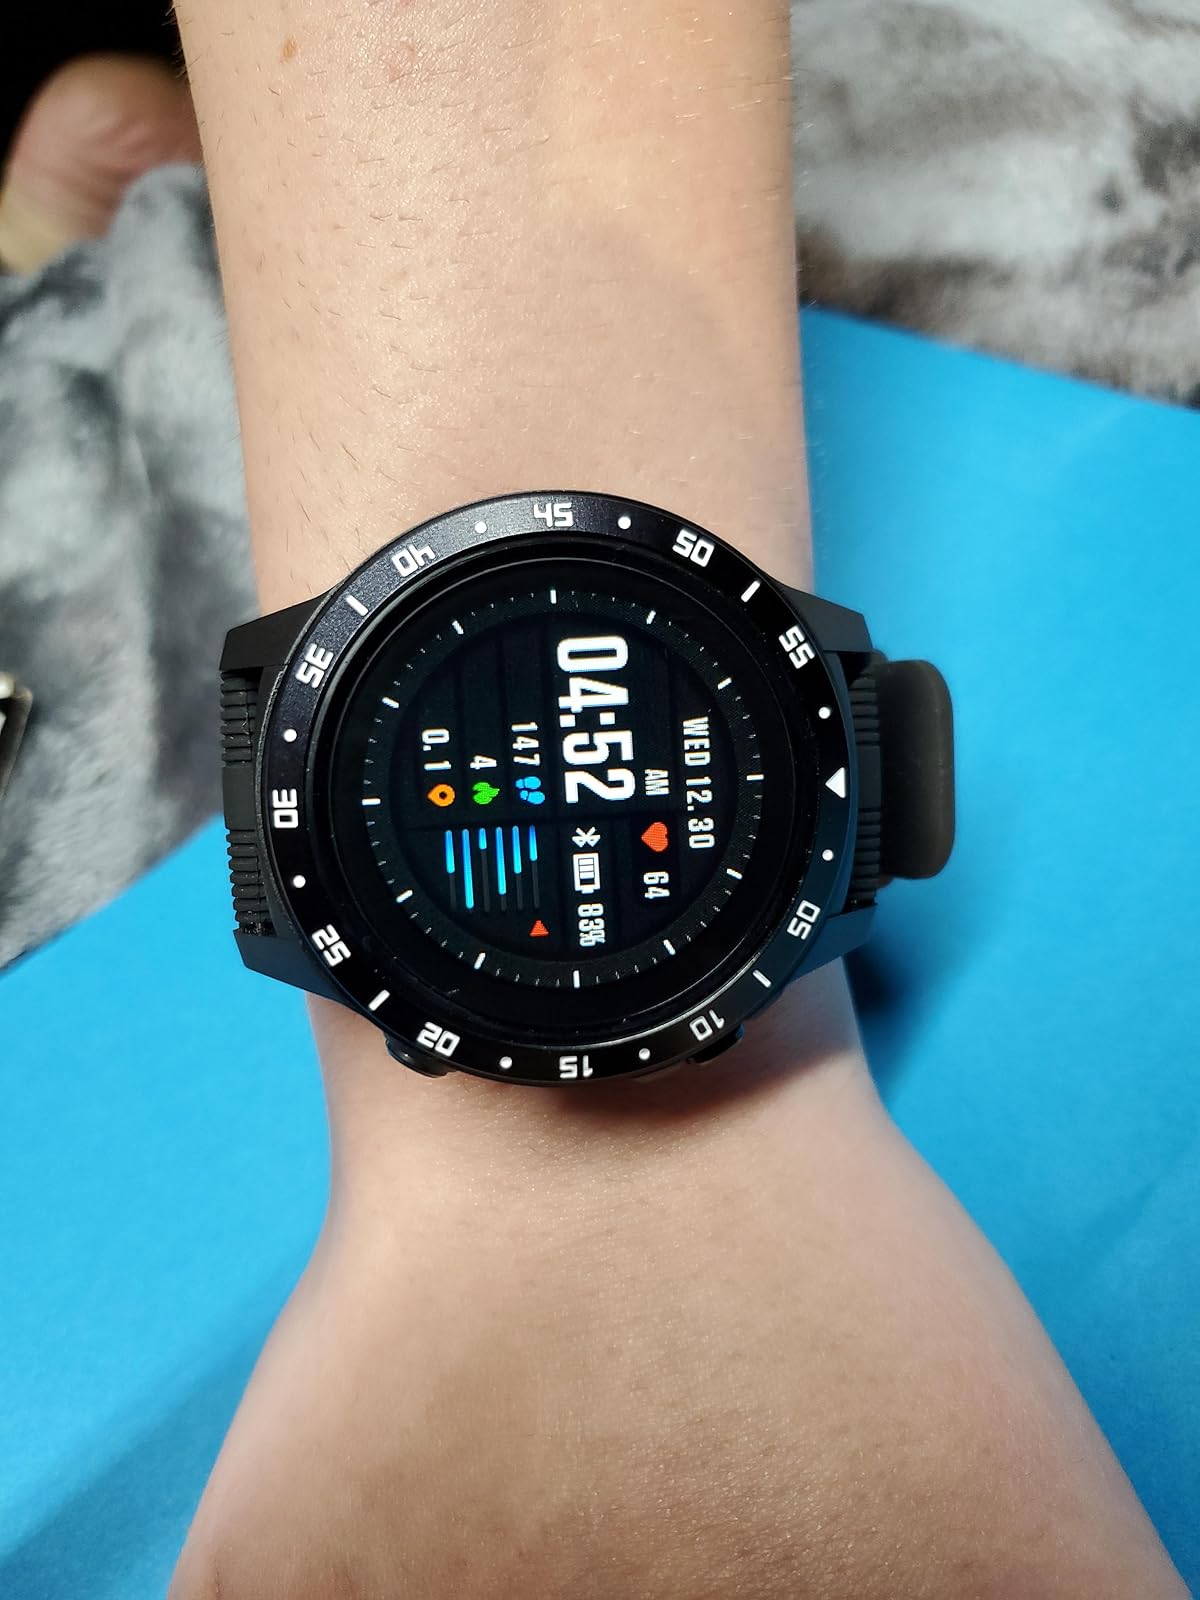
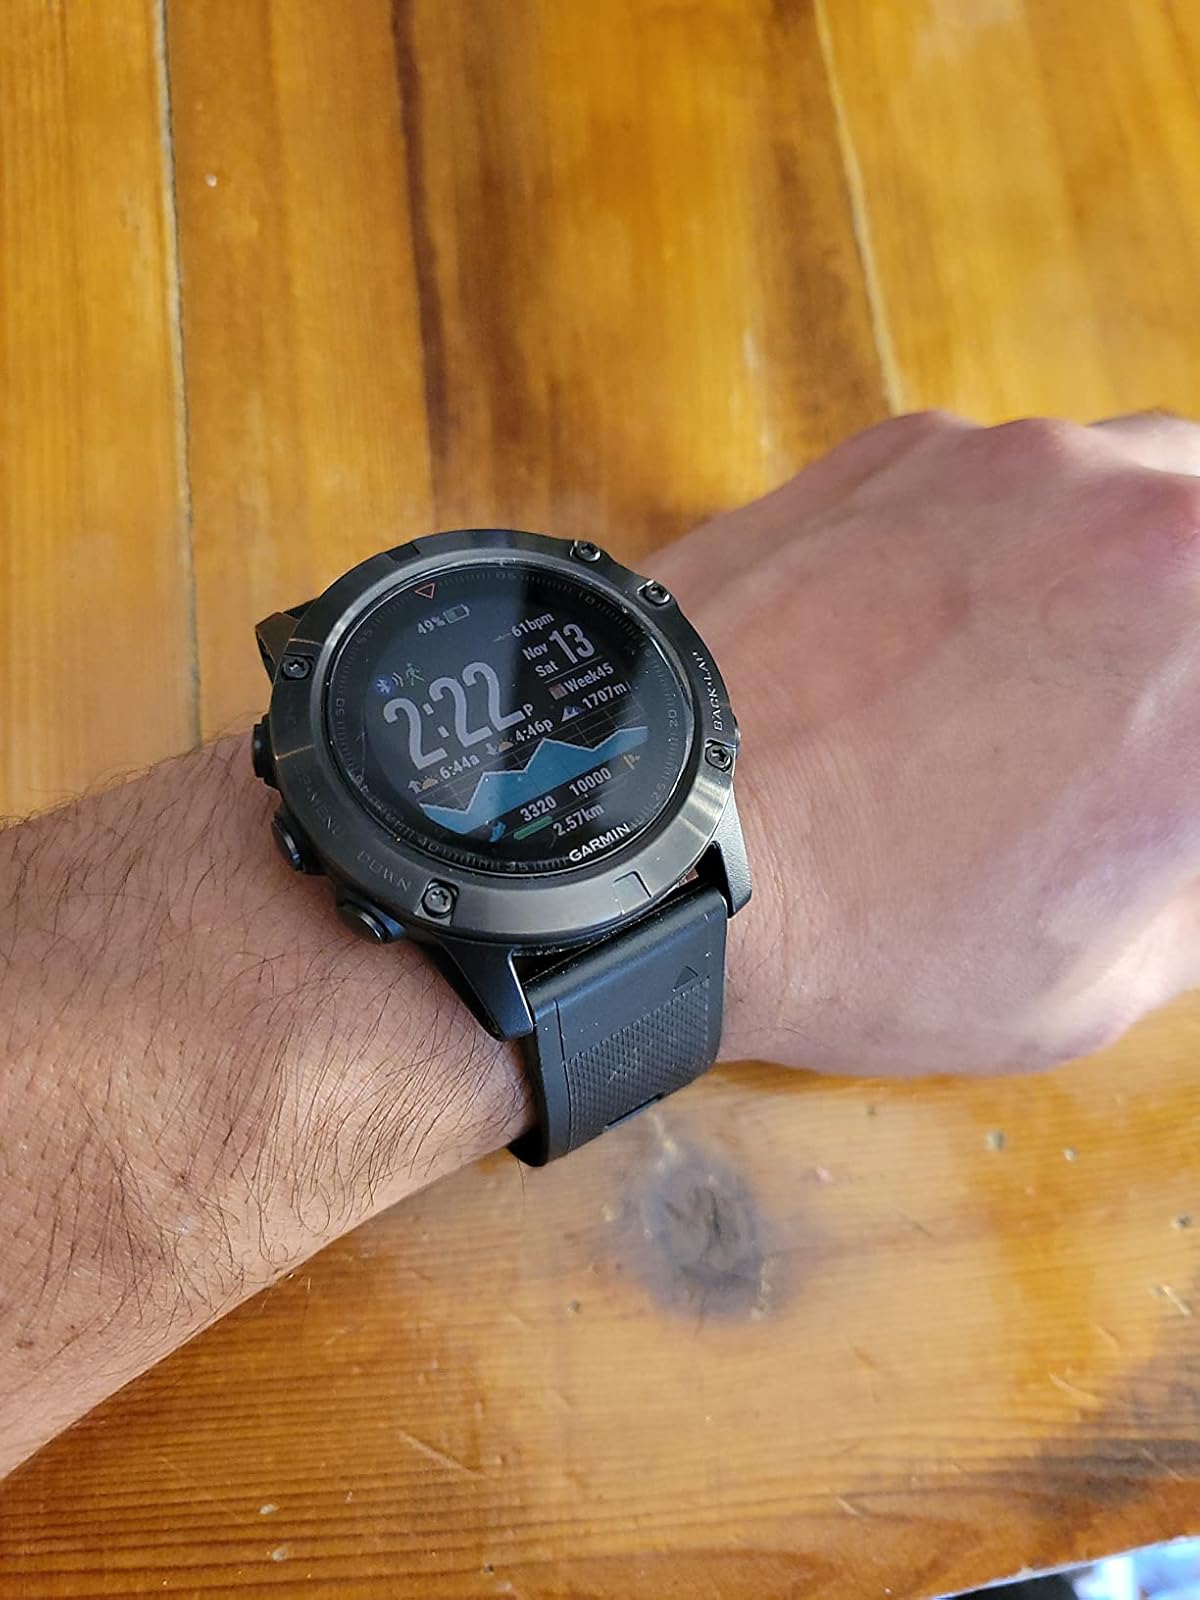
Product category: smartwatch
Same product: no